Piešťany

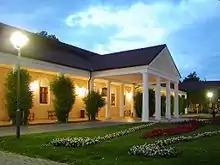
The Napoleonic Spa

The Piešťany spa has a capacity of two thousand beds and treats over forty thousand patients a year. More than 60% of the clients are foreigners (mostly from Germany, the Czech Republic, Israel, Austria and Arab Countries). The spa specializes in treatment of chronic rheumatic and arthritic diseases and post-accident lesions of joints and bones.